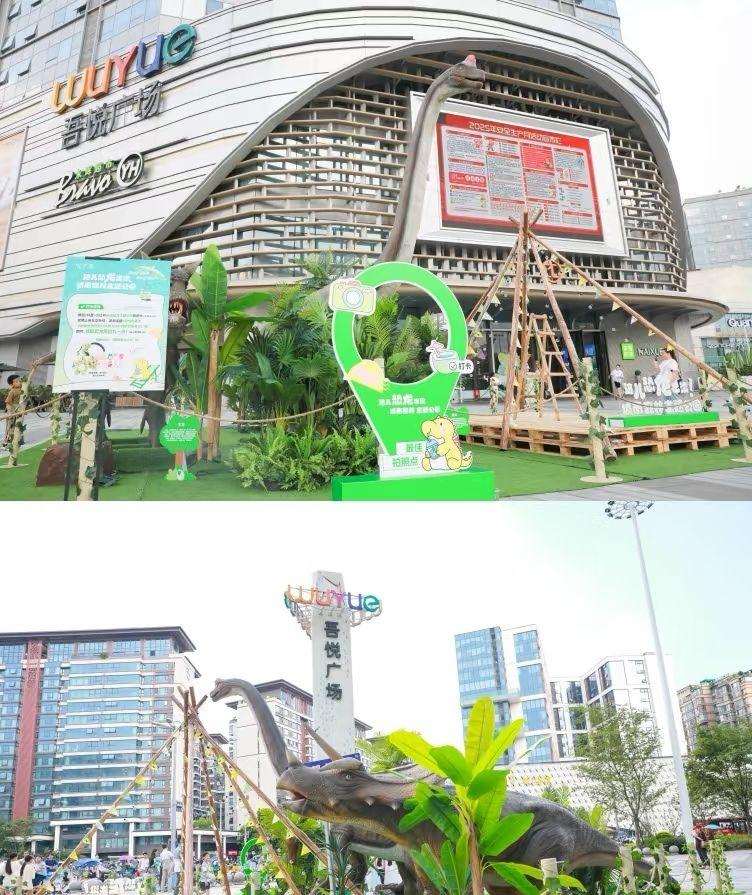
地标名称：吾悦广场(成都武侯店)
所在城市：成都市·武侯区